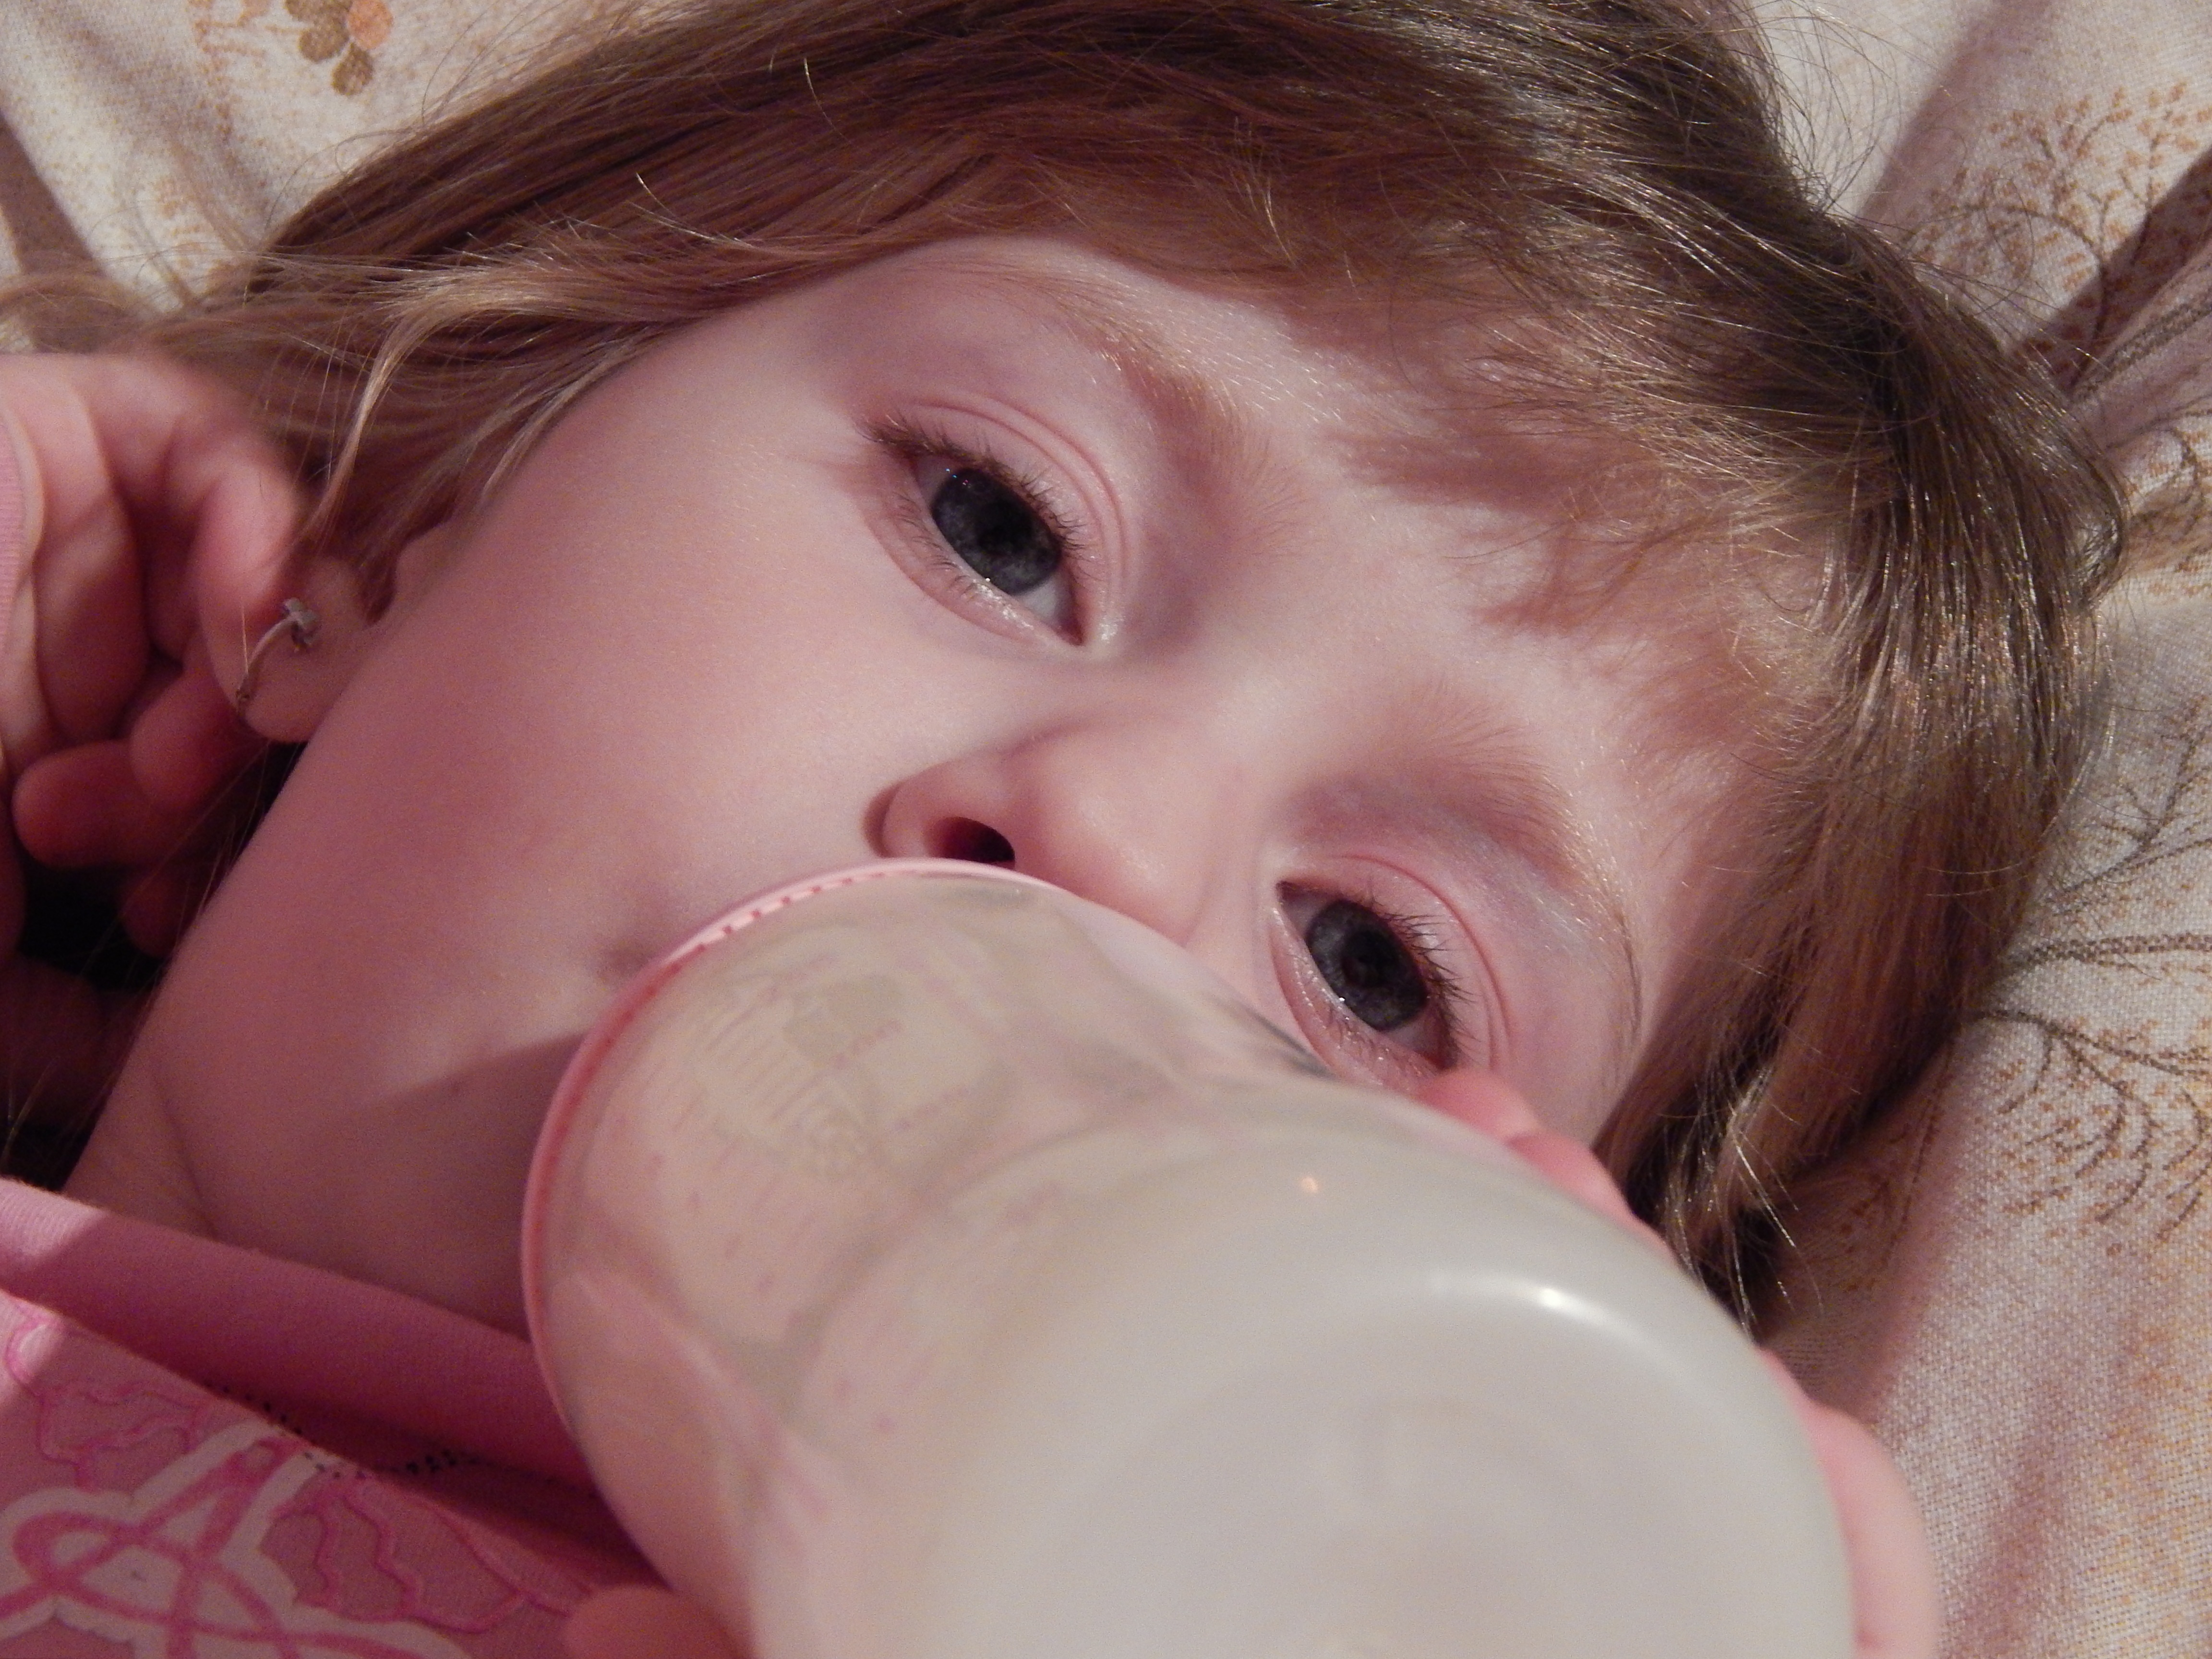
hand, person, girl, hair, finger, child, pink, baby, mouth, close up, human body, face, nose, cheek, neck, infant, eye, head, skin, blond, organ, sister